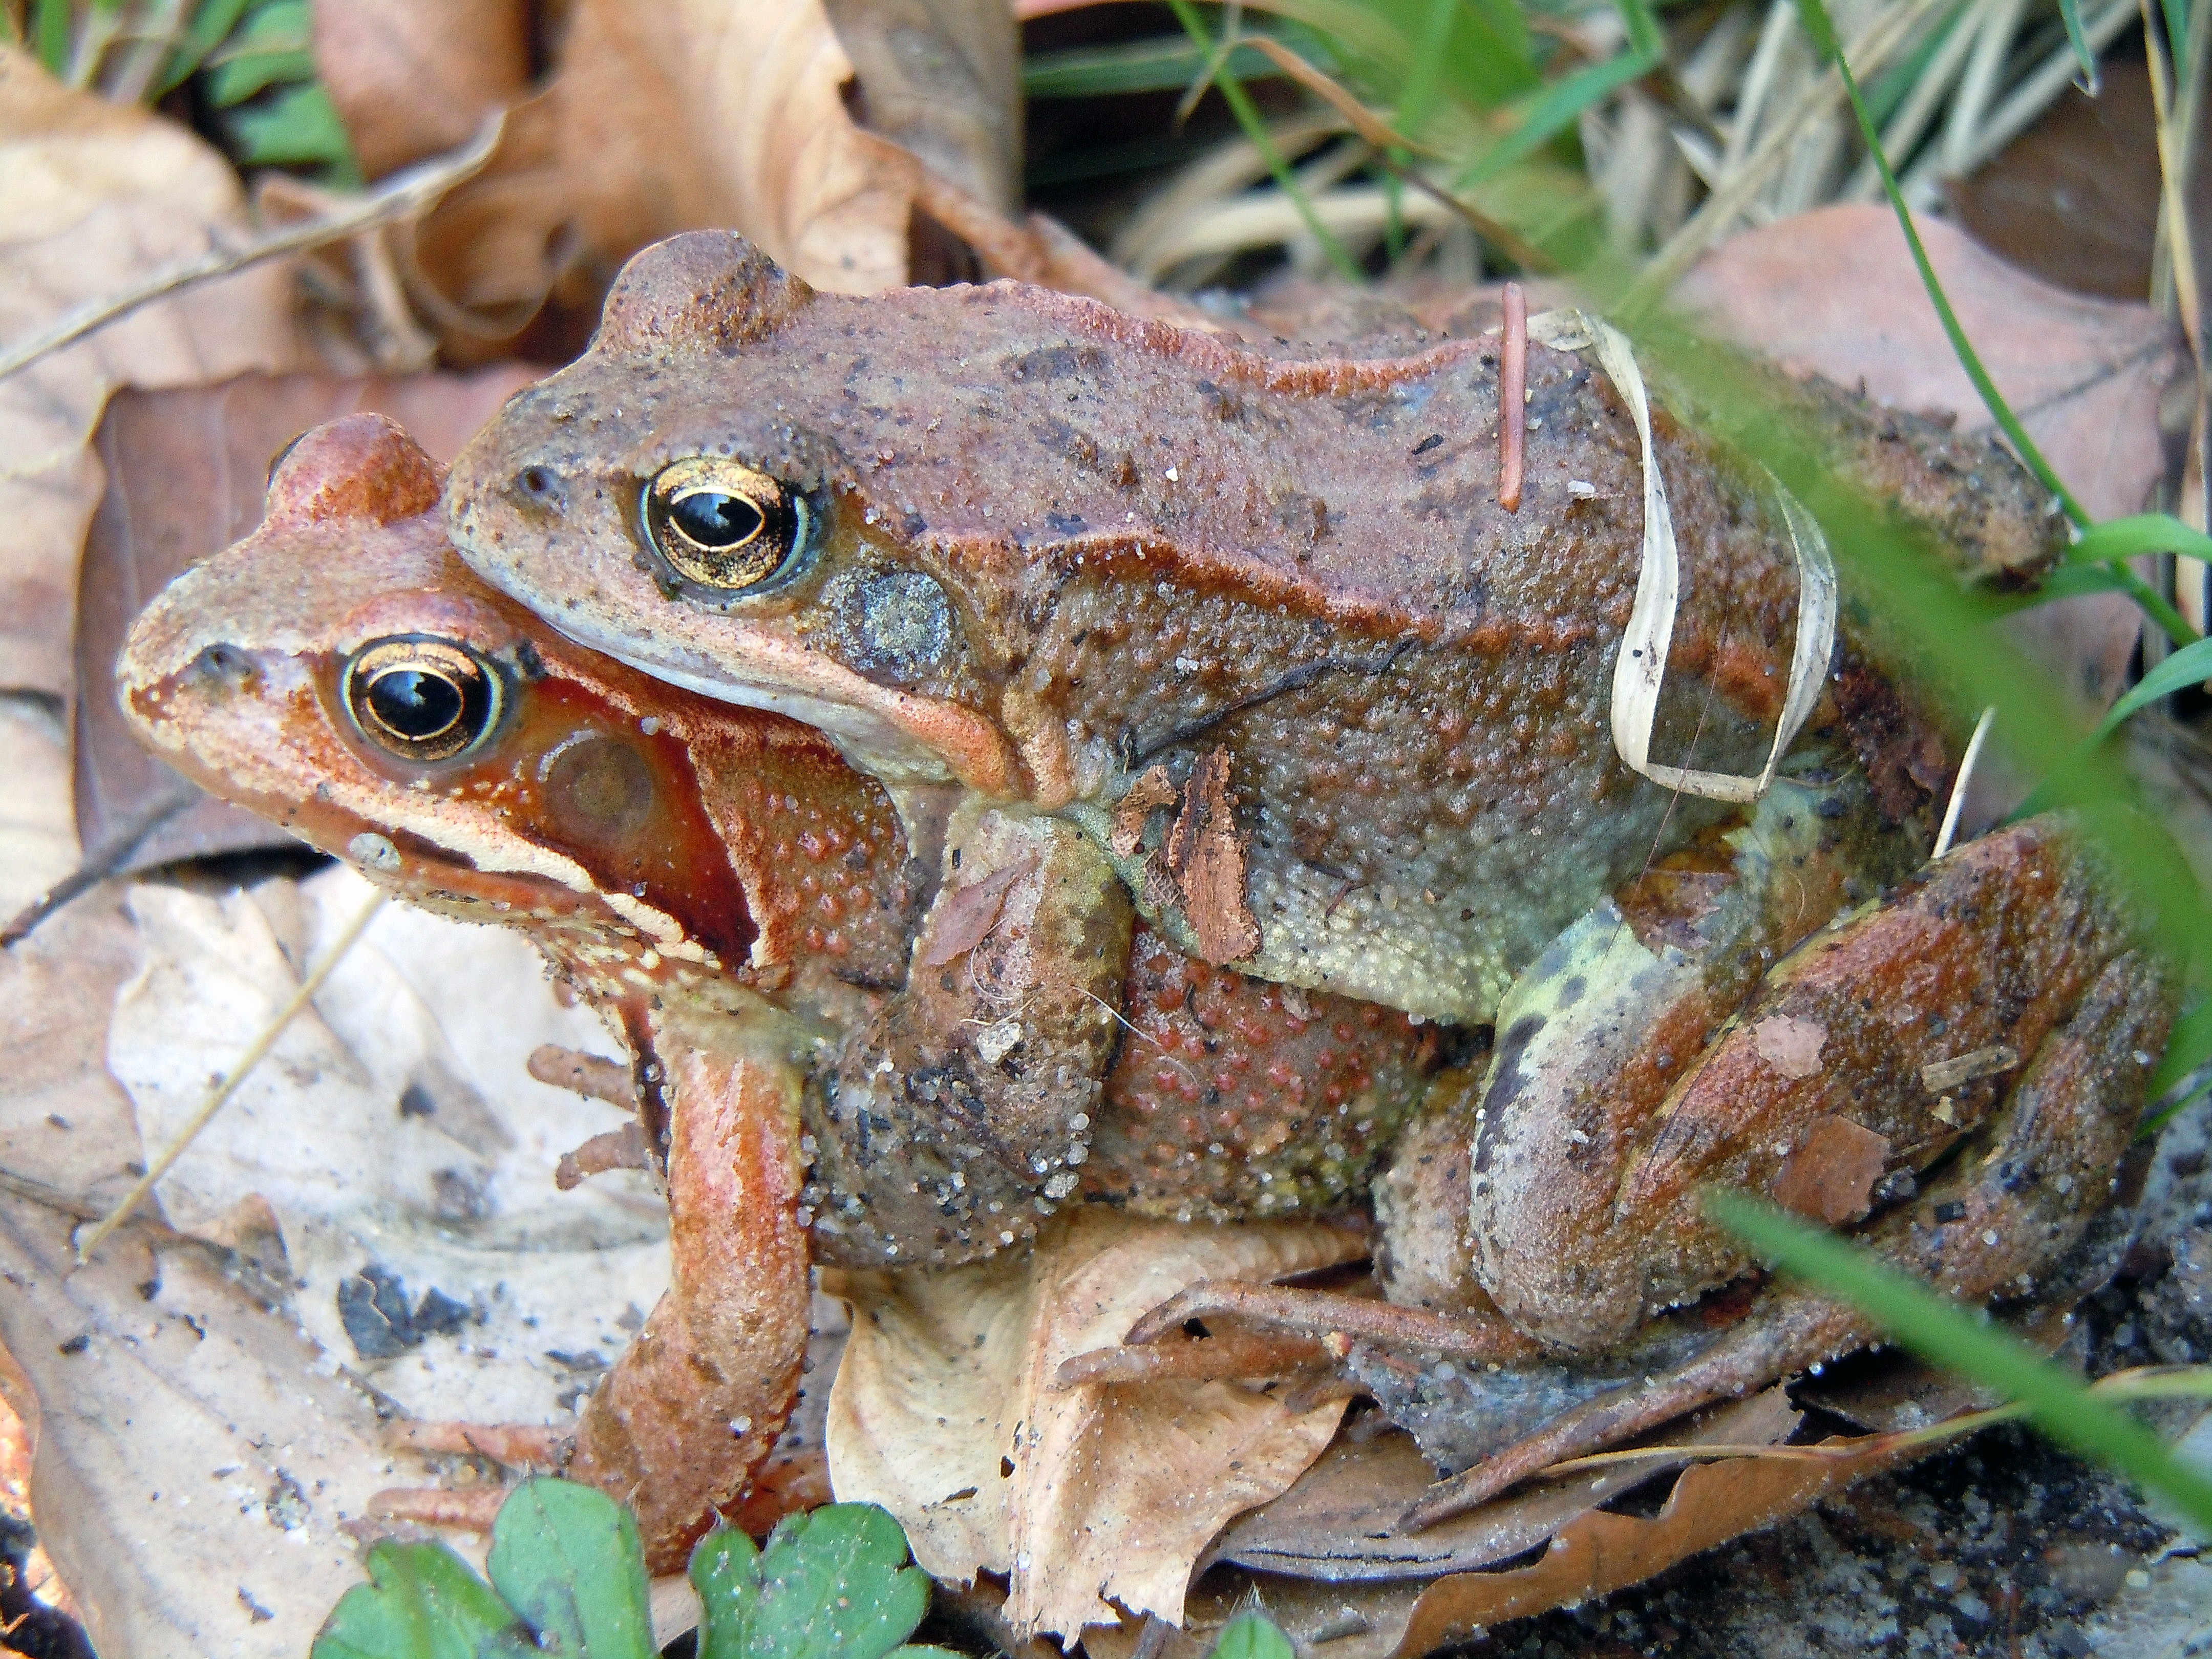
nature, wildlife, frog, toad, amphibian, fauna, tree frog, vertebrate, amphibians, toads, toad migration, bullfrog, ranidae